Natural gas vehicle

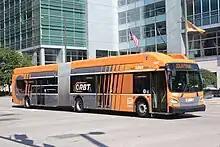
New Flyer XN60 in Omaha, Nebraska

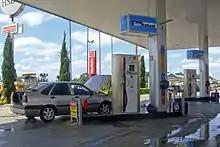
CNG pumps at a Brazilian gasoline service station, Paraná state

As of December 2009, the U.S. had a fleet of 114,270 compressed natural gas (CNG) vehicles, 147,030 vehicles running on liquefied petroleum gas (LPG), and 3,176 vehicles running on liquefied natural gas (LNG). The NGV fleet is made up mostly of transit buses, but there are also some government fleet cars and vans, as well as an increasing number of corporate trucks replacing diesel versions, most notably Waste Management, Inc and UPS trucks. As of 12-Dec-2013, Waste Management has a fleet of 2000 CNG Collection trucks; as of 12-Dec-2013, UPS has 2700 alternative fuel vehicles. As of February 2011, there were 873 CNG refueling sites, 2,589 LPG sites, and 40 LNG sites, led by California with 215 CNG refueling stations in operation, 228 LPG sites and 32 LNG sites. The number of refueling stations includes public and private sites; not all are available to the public. As of December 2010, the U.S. ranked sixth in the world in terms of number of NGV stations. Currently, there are 160,000 NGVs operating in the country.